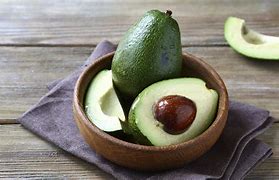
Label: Avocado